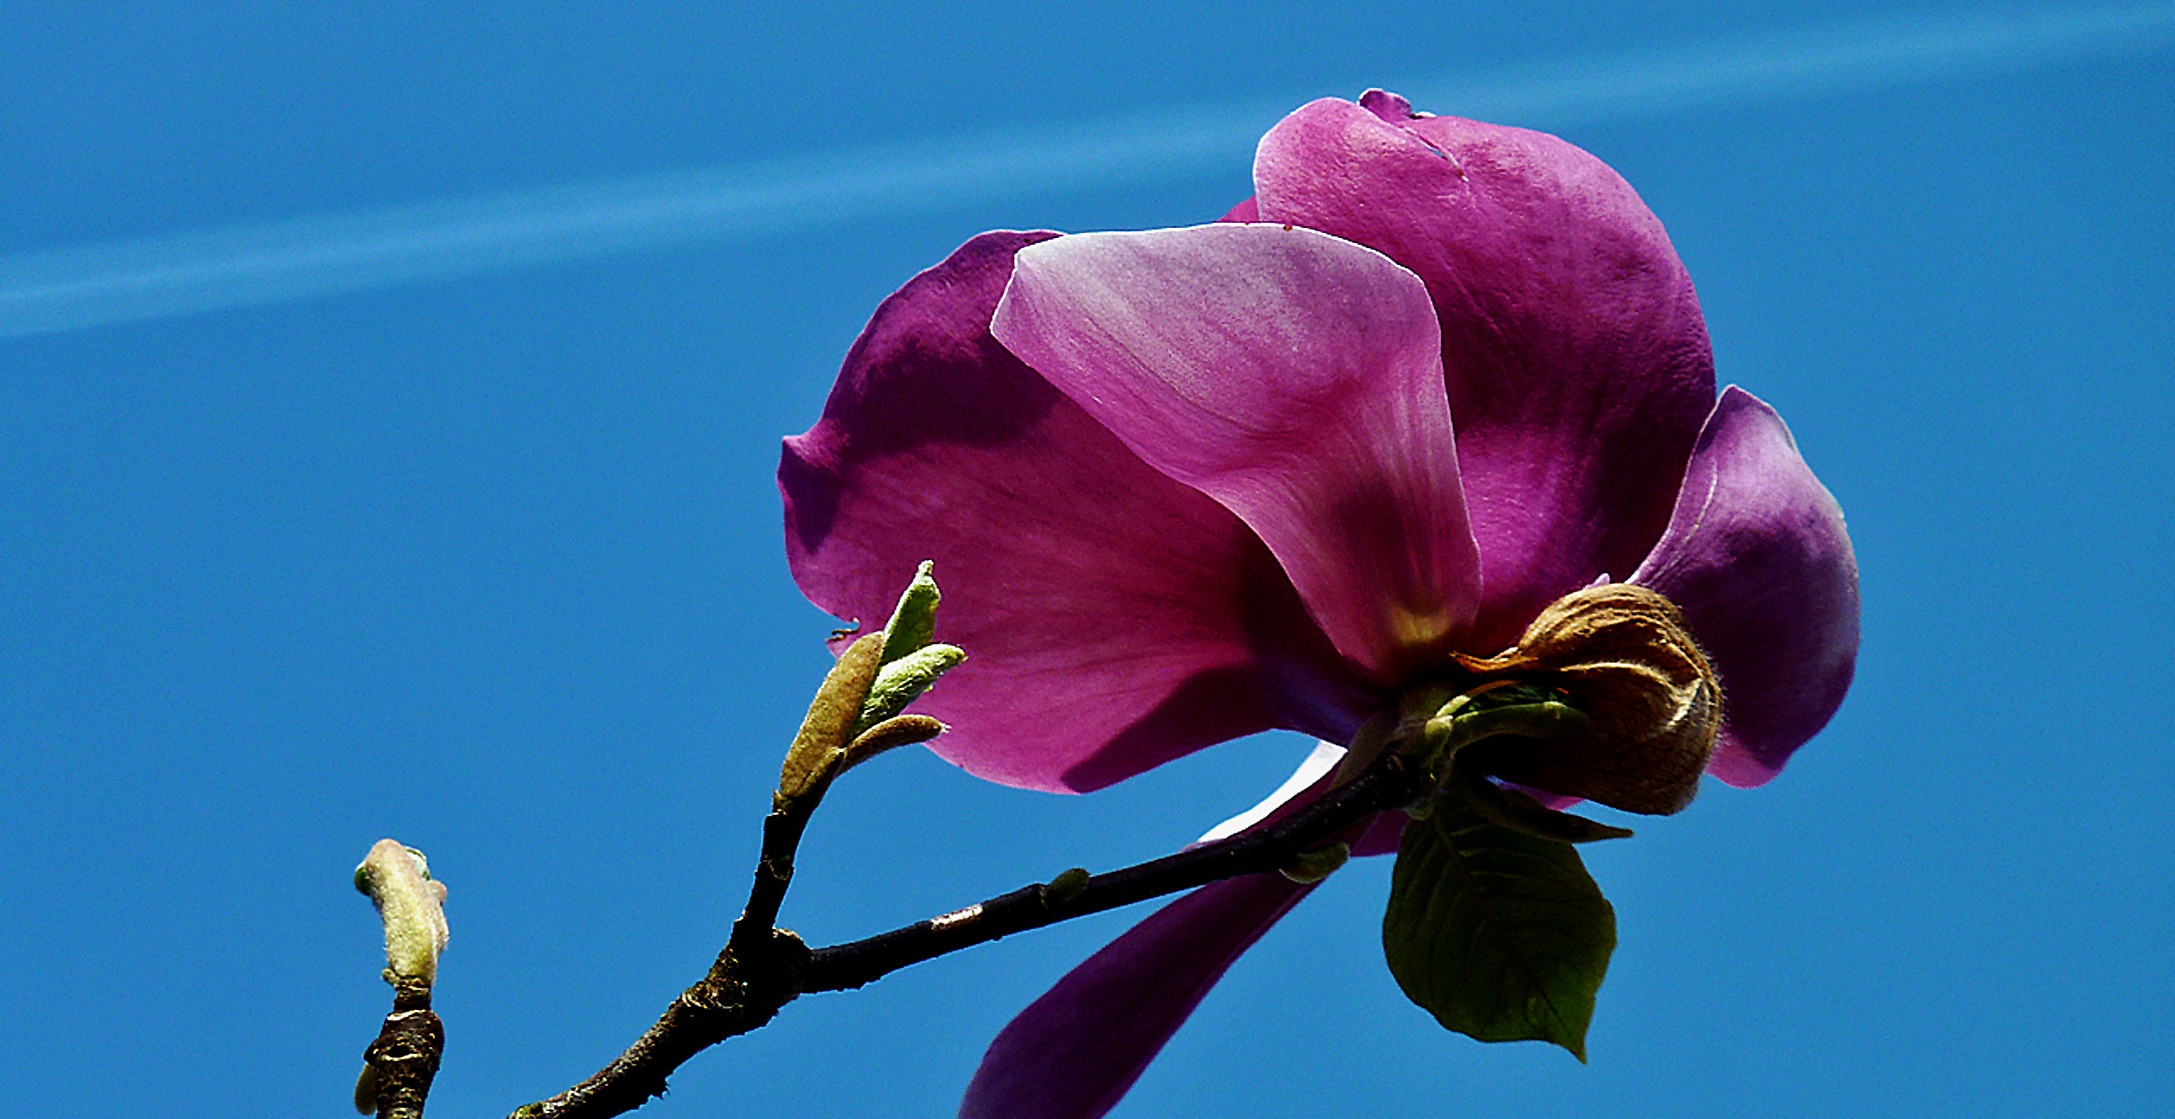
nature, blossom, plant, leaf, flower, petal, bloom, spring, color, botany, blue, garden, pink, flora, close up, magnolia, bud, early bloomer, full bloom, macro photography, flowering plant, magnolia blossom, tulip magnolia, plant stem, land plant